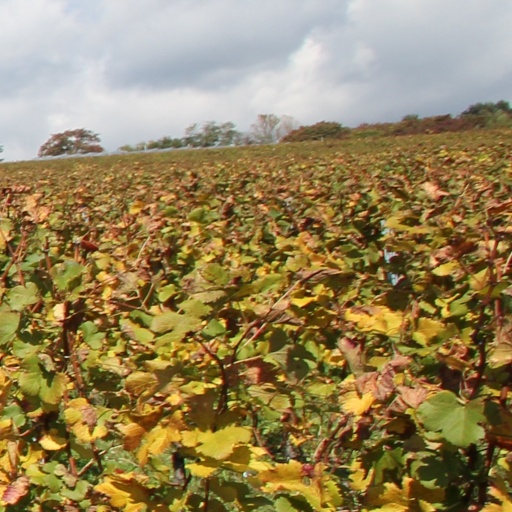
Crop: grape